History of British Columbia

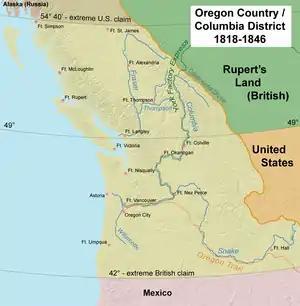
Map of the Columbia District / Oregon Country, a disputed region between the Americans and British during the early 19th century

While there is a theory and some evidence that Sir Francis Drake may have explored the British Columbia Coast in 1579, it is conventionally claimed that it was Juan Francisco de la Bodega y Quadra who completed the first documented voyage, which took place in 1775. In doing so, Quadra reasserted the Spanish claim for the whole of the Pacific coast, first made by Vasco Núñez de Balboa in 1513, who declared the whole of the Pacific and its shores as part of the Spanish Empire. Quadra sailed over Sonora Reef, named after his boat, on Destruction Island in 1775. Some of his crew were murdered by the cannibal natives on the beach, and they attempted to board his ship until his remaining crew destroyed them with cannon fire. Quadra left the coast of Washington and sailed to Sitka, Alaska, but he did not make landfall or "discover" British Columbia.